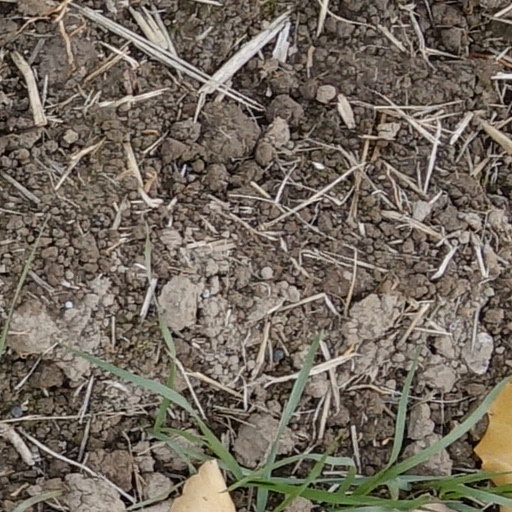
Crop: wheat